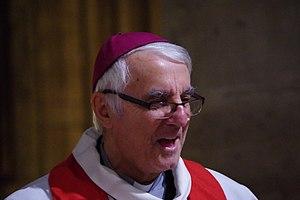
Mgr Santier à la veillée pour la vie en mai 2015 en la cathédrale Notre-Dame-de-Paris
Michel Léon Émile Santier, né à Granville le 20 mai 1947, est un évêque catholique français, évêque de Créteil depuis le 4 septembre 2007.